TimeClock Plus

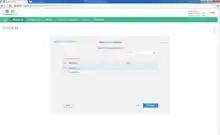
Clocking in on WebClock

WebClock is the interface used by employees to clock in, clock out, go on break, change job codes, and carry out other enabled tasks such as viewing and approving hours, viewing schedules, and entering time sheets or leave requests. Missed punches may also be enabled to save time when an employee forgets to clock in or out. Hardware is also available for clock operations involving a terminal that can be mounted on the wall, which is configured and controlled by another web application called Clock Hub.